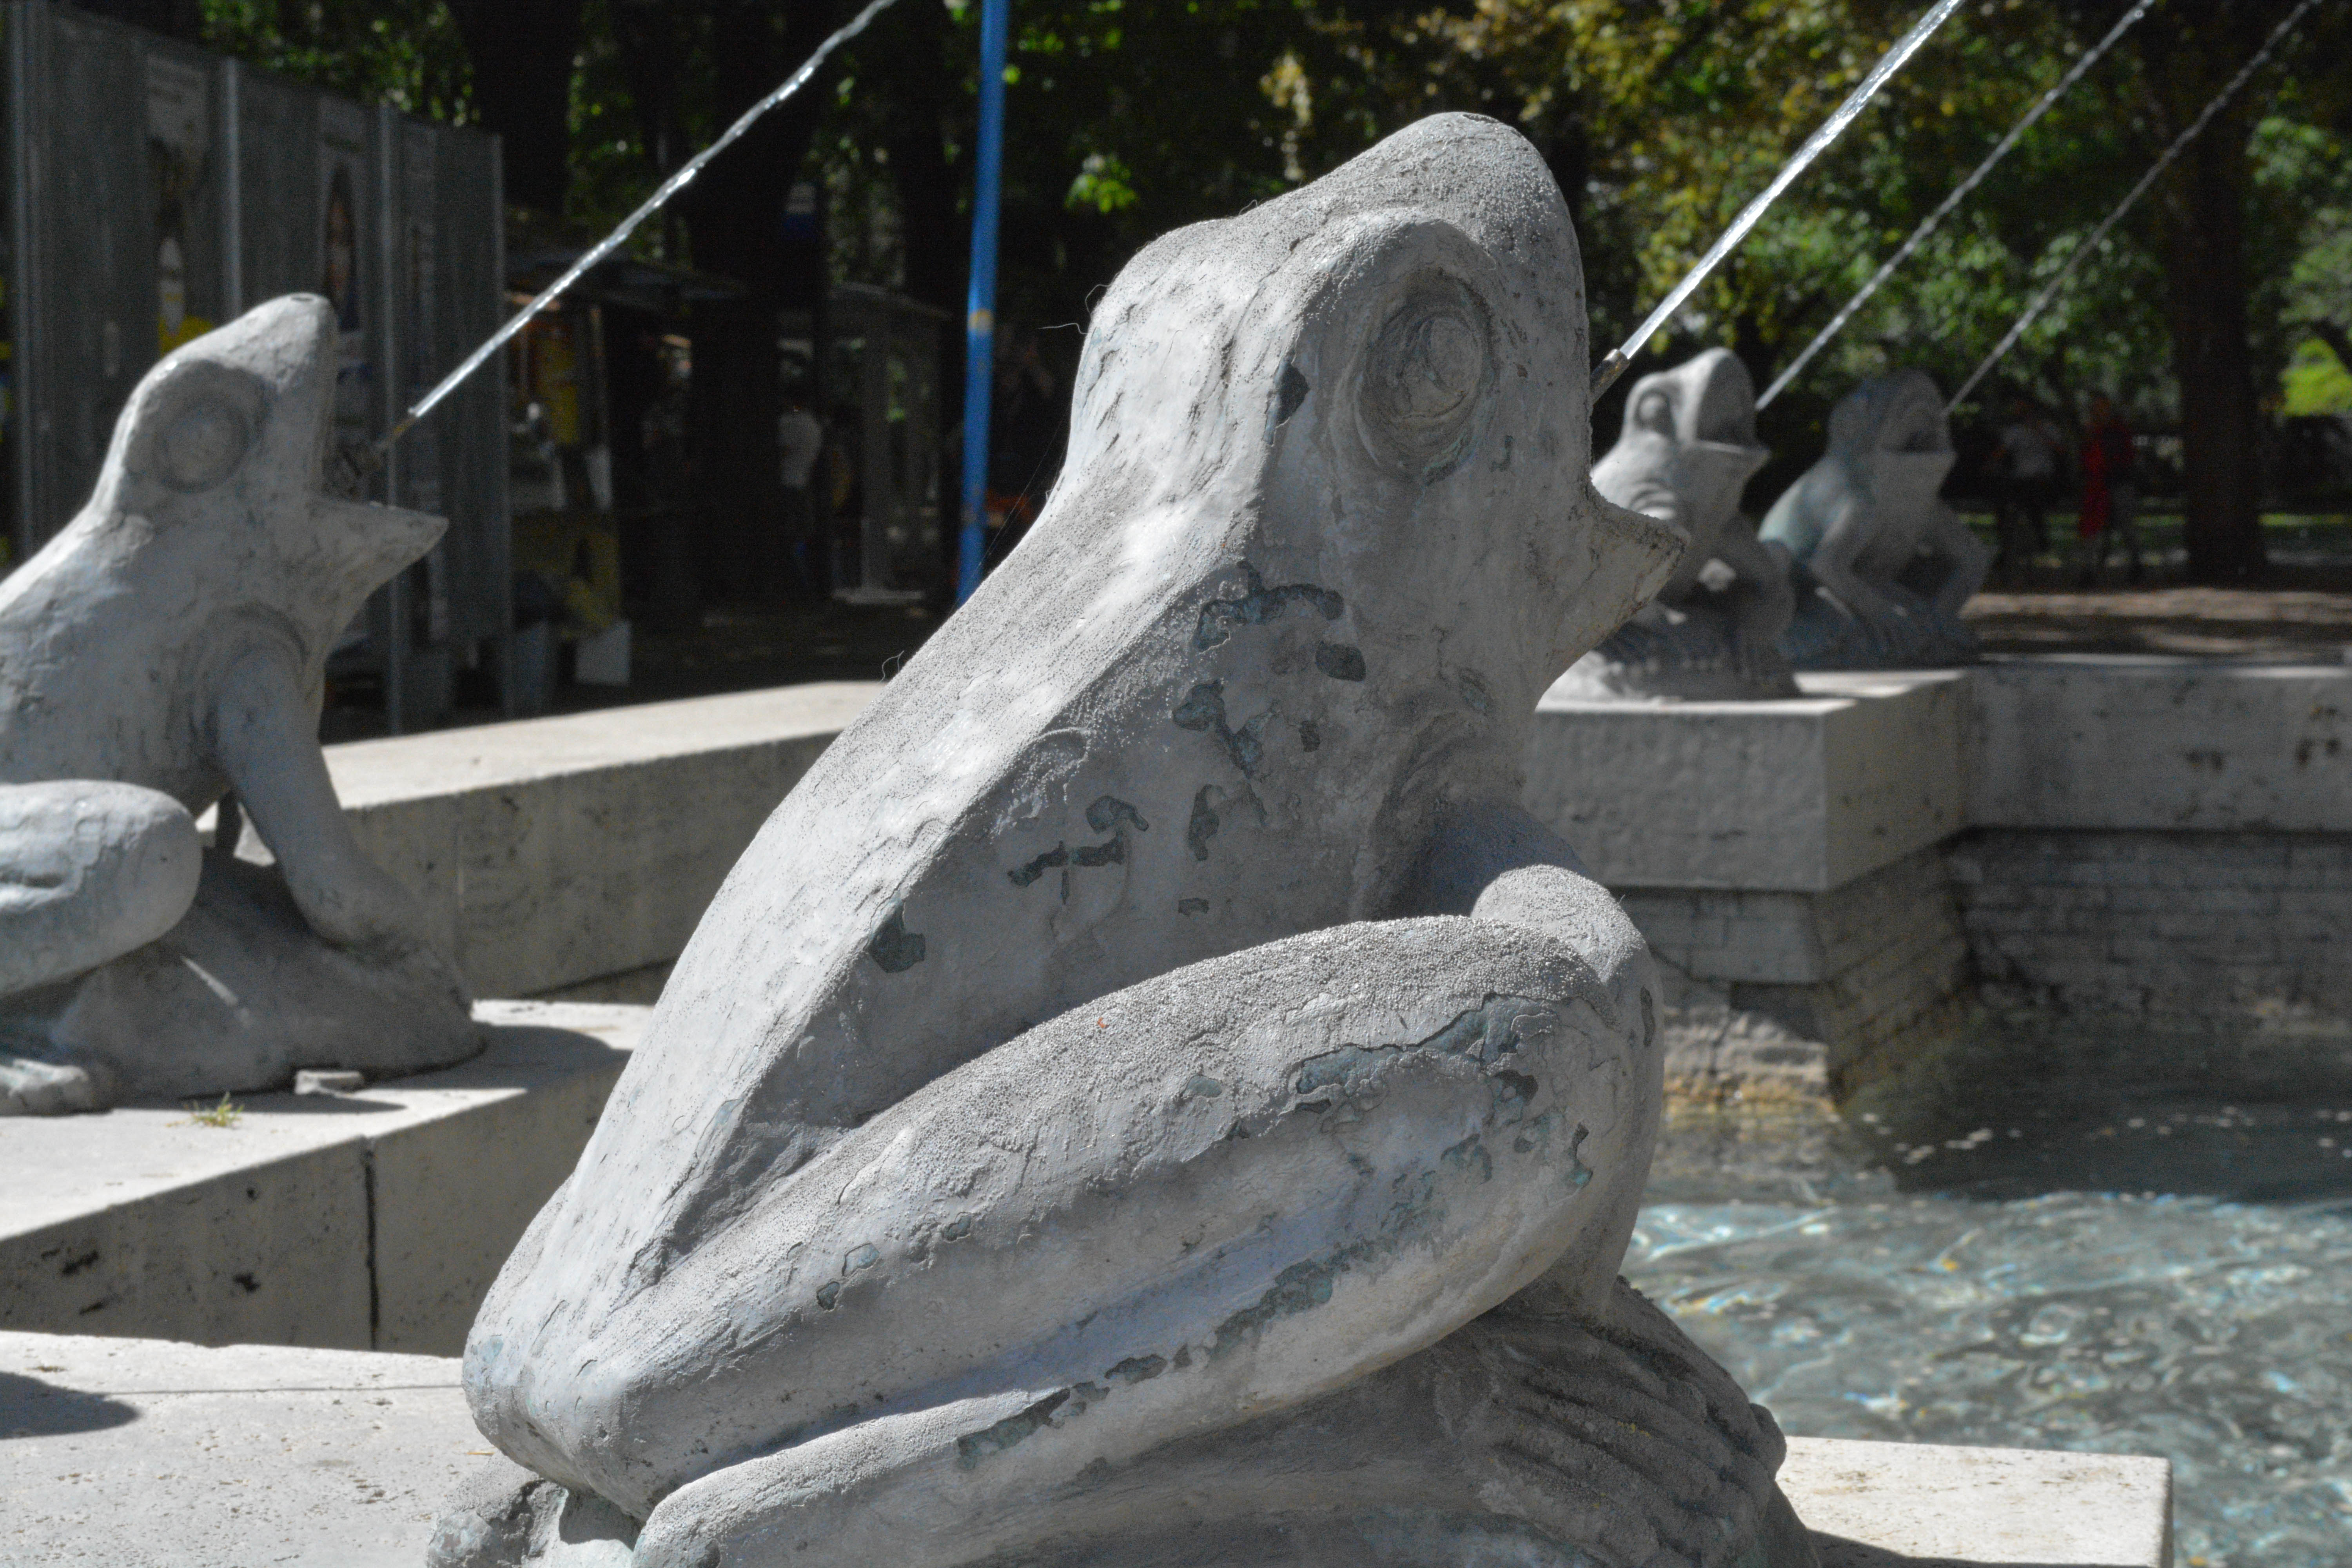
monument, statue, gargoyle, sculpture, art, carving, stone carving, nonbuilding structure